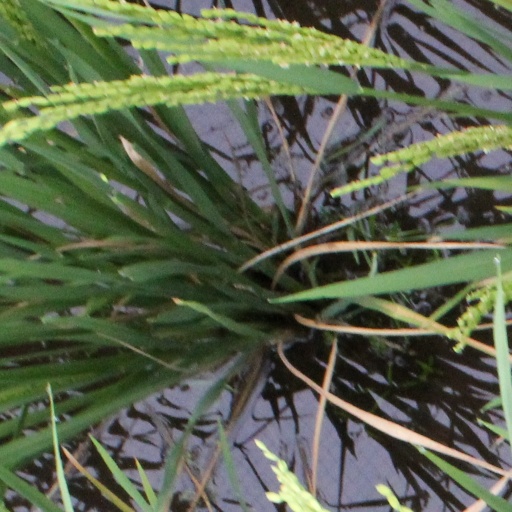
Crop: rice